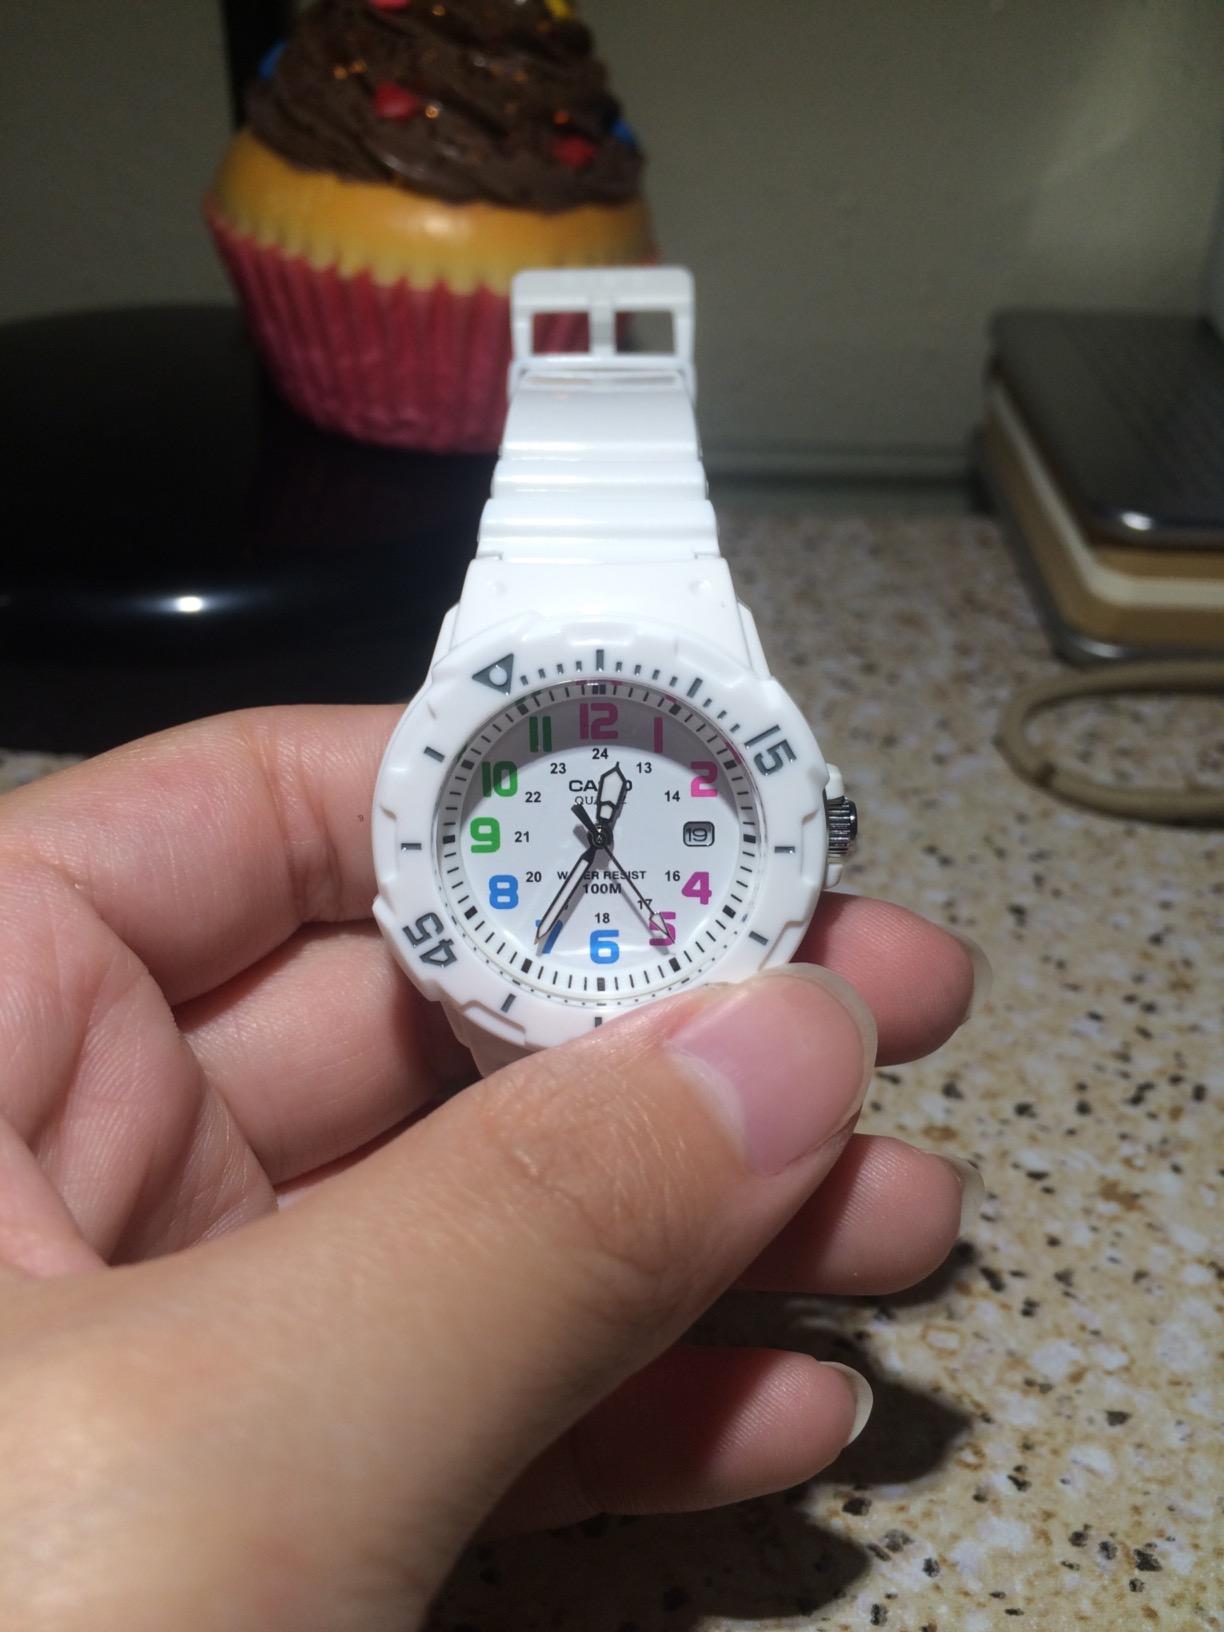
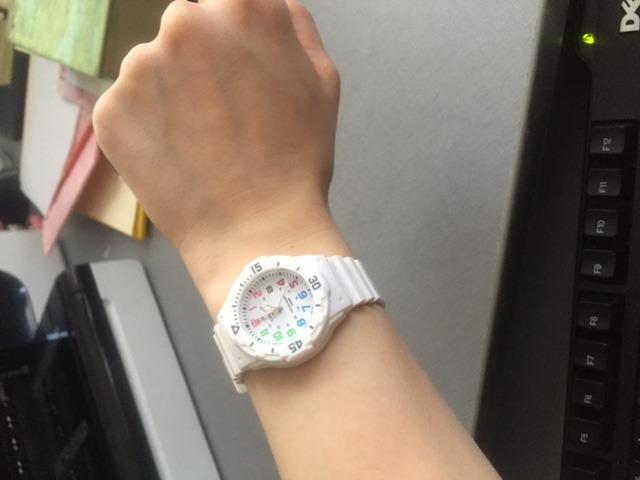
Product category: accessories_watch
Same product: yes